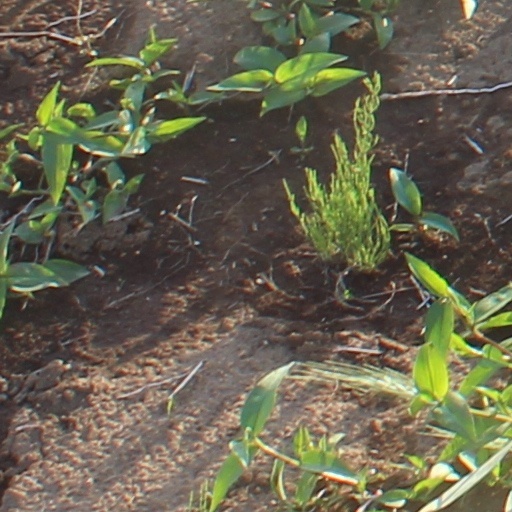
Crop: wheat